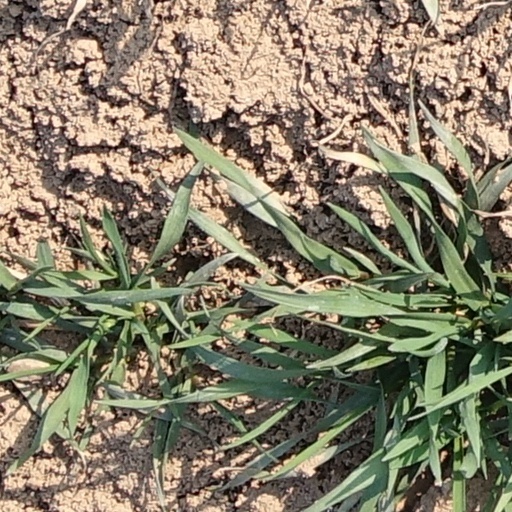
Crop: wheat